Tony Aquila

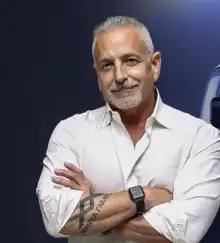

Anthony Aquila is an entrepreneur in the United States. He was the Chairman and CEO of Canoo Technologies before its bankruptcy in January 2025.